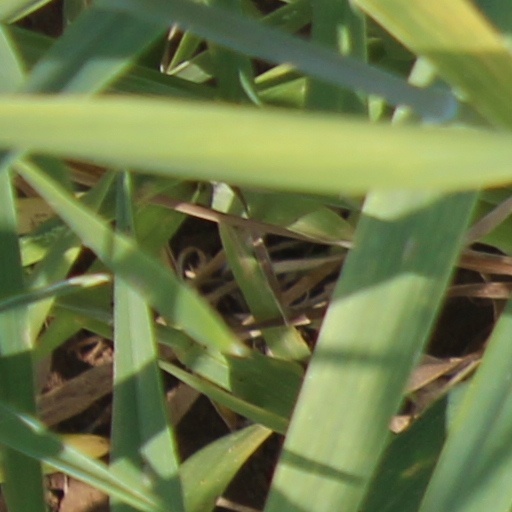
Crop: wheat